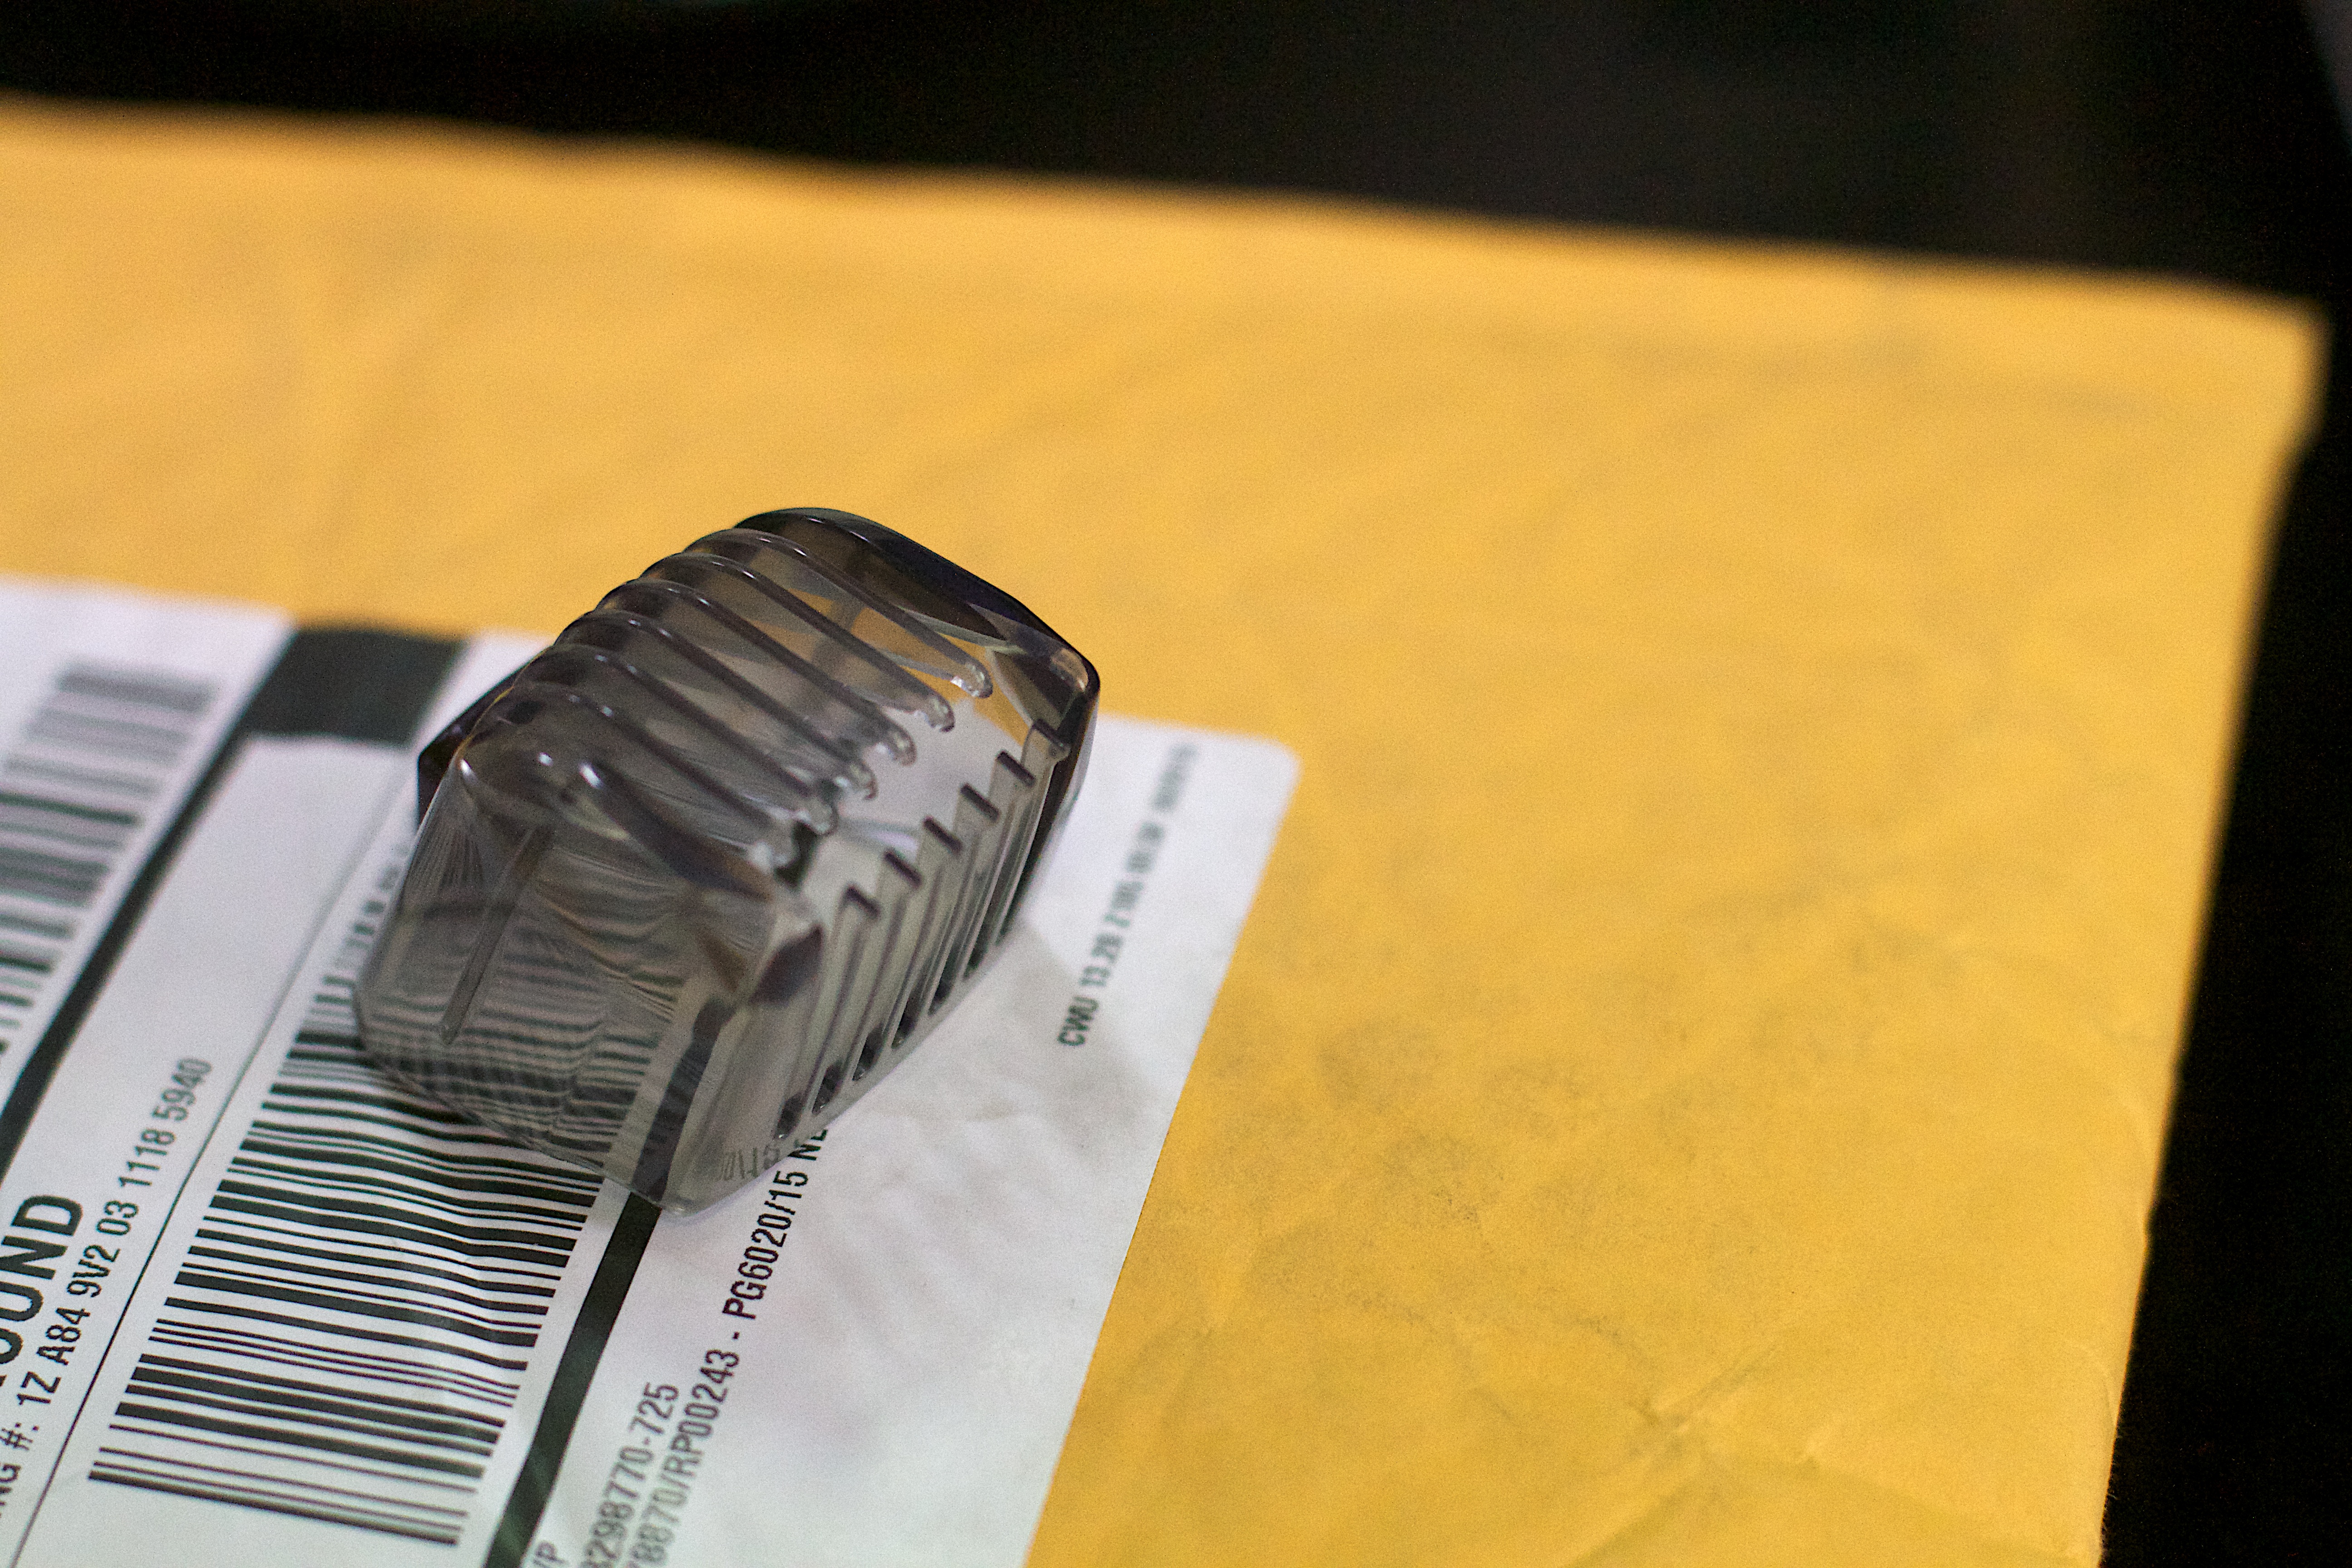
light, guitar, color, yellow, close up